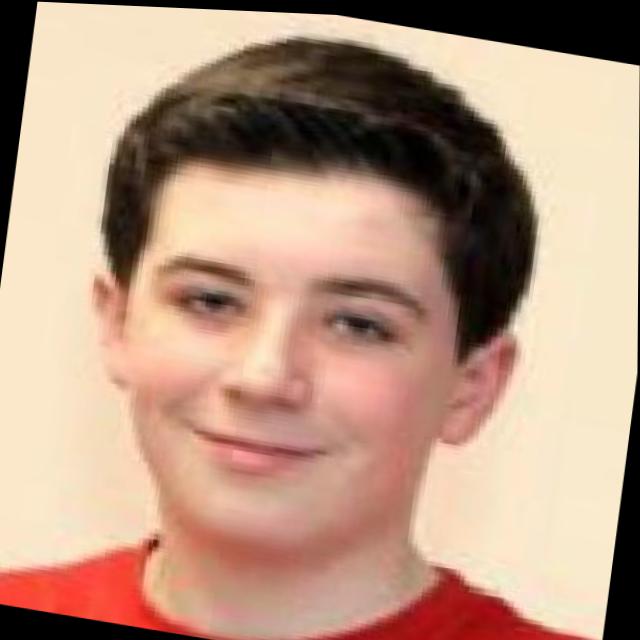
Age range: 13-20